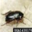
Label: cockroach